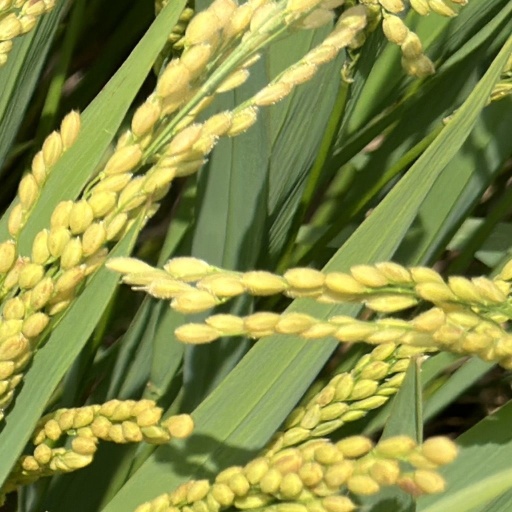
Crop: rice